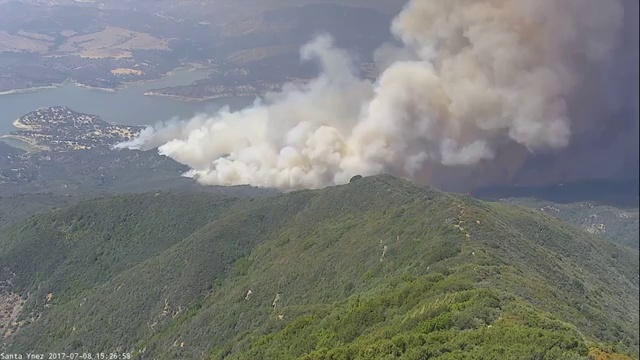
Fire: no
Smoke: yes